List of NFL 1,000-yard receiving trios

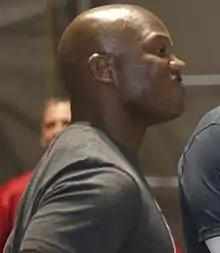
Atlanta Falcons running back Eric Metcalf recorded 104 receptions in 1995, the most receptions of any member of a 1,000-yard receiving trio.

The 1980 San Diego Chargers produced first 1,000-yard trio, consisting of John Jefferson, and Hall of Famers Winslow and Charlie Joiner. Their 3,762 combined yards are the highest total of any 1,000-yard trio. During this season, quarterback Dan Fouts passed for a then-record 4,715 yards under the Air Coryell system instituted by head coach Don Coryell.